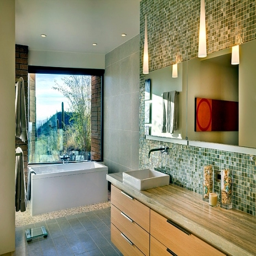
ideas for bathroom tiles - on the way to your dream bathroom